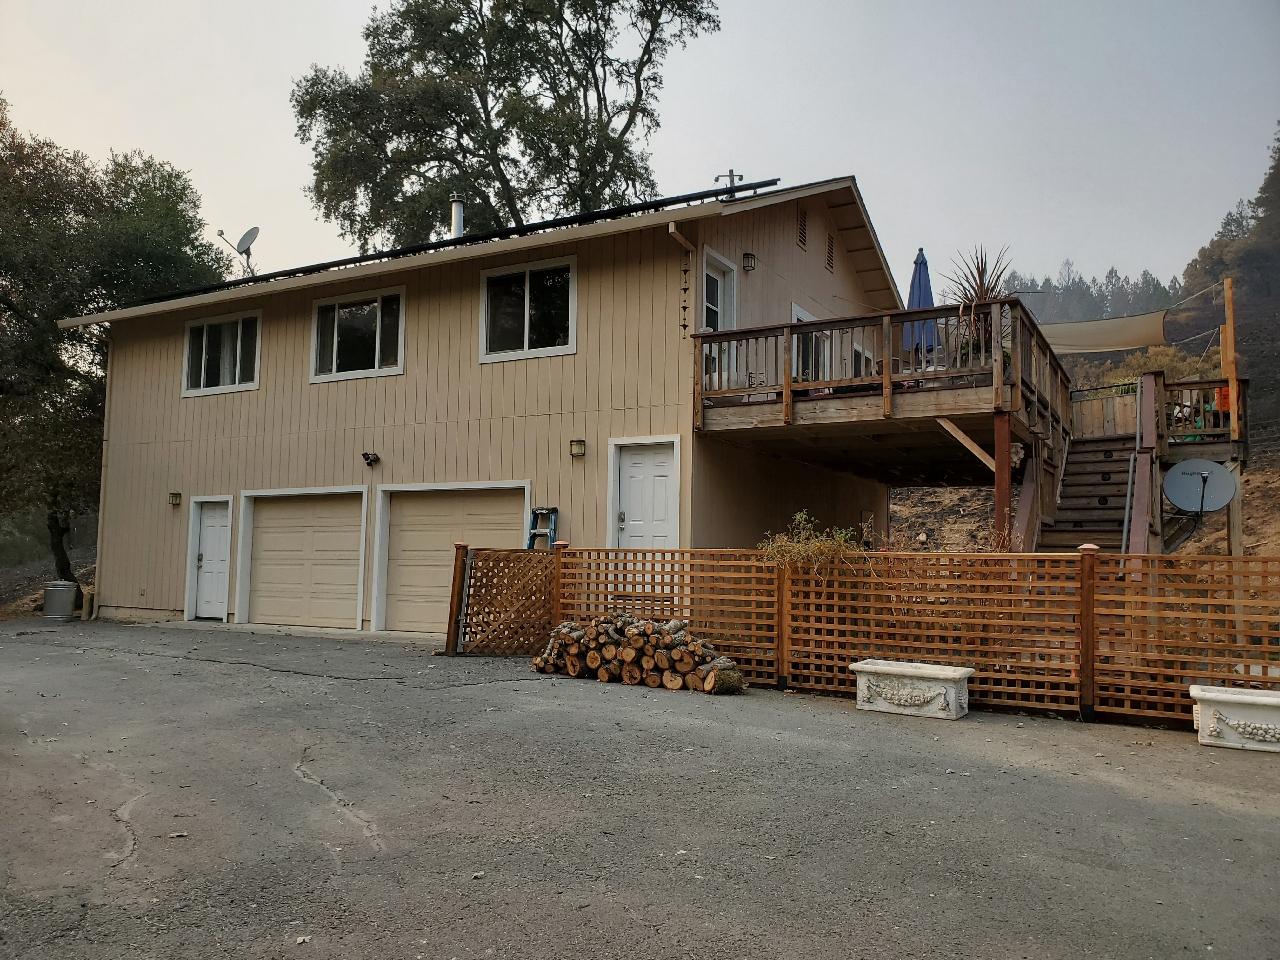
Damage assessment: affected